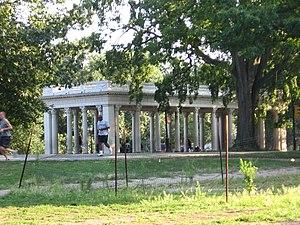
Prospect Park est un parc public de New York aux États-Unis, situé dans l'arrondissement de Brooklyn. Avec une superficie de 2,1 km², c'est l'un des plus grands parcs de la ville.